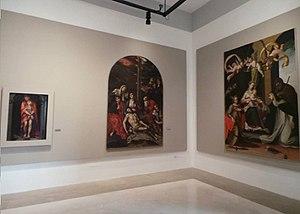
Le musée diocésain de Salerne est situé dans l'ancien séminaire archiépiscopal, au 10 via Largo Plebiscito, près de la Cathédrale de Salerne en Campanie. L'édifice est le dernier siège de l'école de médecine de Salerne, supprimée en 1811.